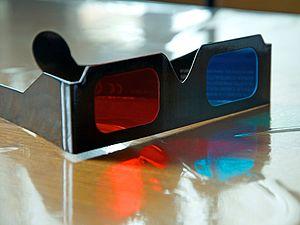
TrackMania est une série de jeux vidéo de course, développée par Nadeo et éditée par Focus Home Interactive jusqu'en 2009, puis par Ubisoft.
TrackMania Nations est un jeu de course développé par Nadeo et édité gratuitement par Focus Home Interactive le 27 janvier 2006. Suite de Sunrise, dont il reprend le concept, il est spécialement développé pour la compétition internationale ESWC. Nadeo intègre cependant des publicités dans le jeu afin de compenser l'absence de rentrées financières. Le jeu offre une approche atypique par rapport aux créations du même genre au moment de sa sortie, de par son gameplay simple orienté arcade, son éditeur de niveau, la facilité de partager les créations et l'intérêt de son mode multijoueur. Proposé gratuitement dans le but de permettre à tous les joueurs de s'entraîner en vue de la compétition mondiale, il ne propose qu'un seul environnement appelé Stadium, représentant un grand stade. Une seule voiture avec un seul type de conduite est donc proposé : une sorte de monoplace de Formule 1 ressemblant à une Ariel Atom qui demande vitesse et technique.
TrackMania United est un jeu de course développé par Nadeo et édité sur PC par Focus Home Interactive en France le 17 novembre 2006, en Europe à partir de mi-février 2007, puis dans le reste du monde à partir du 23 mars 2007. C'est la suite de TrackMania Nations, qui reprend le concept des précédents jeux de la série. Le jeu offre une approche atypique par rapport aux créations du même genre au moment de sa sortie, de par son gameplay simple orienté arcade, son éditeur de niveau, la facilité de partager les créations et l'intérêt de son mode multijoueur.